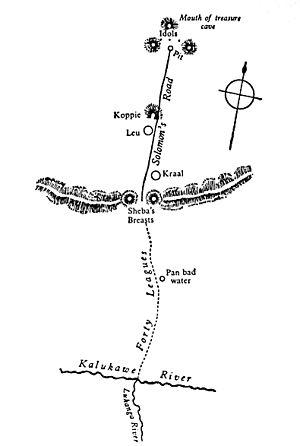
Les Mines du roi Salomon est un roman de l'écrivain britannique Henry Rider Haggard paru en 1885. En France, il a été publié pour la première fois en 1887-1888 dans le Magasin d'éducation et de récréation en feuilleton, puis en 1926.